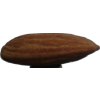
Label: almonds